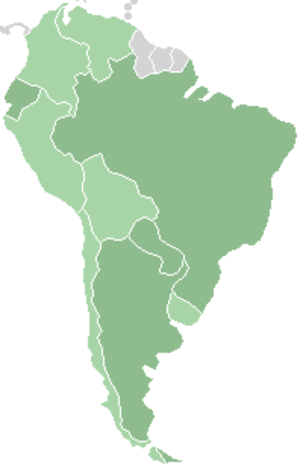
La phase qualificative de la Coupe du monde de football 2006 met aux prises 198 équipes nationales afin de qualifier 32 formations pour disputer la phase finale qui se déroule en Allemagne. Cette phase qualificative se tient entre le printemps 2004 et l'automne 2005.